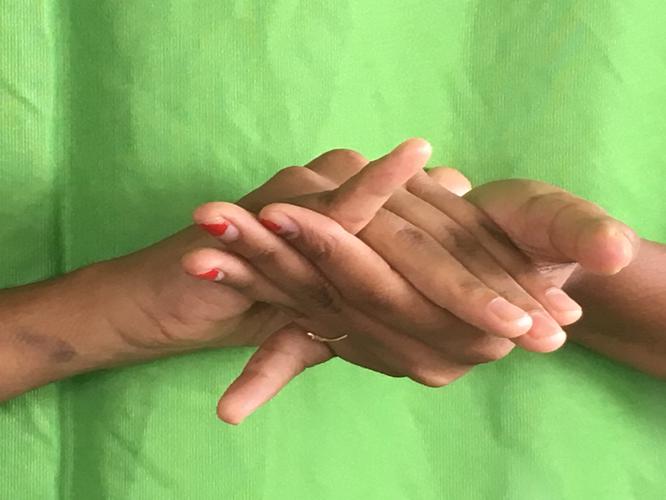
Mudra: Kurma
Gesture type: double_hand